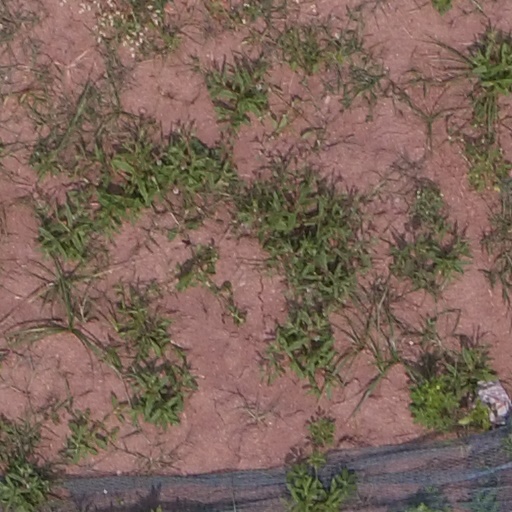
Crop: maize; corn